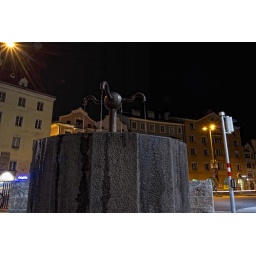
a funny little fountain near the river inn bridge